Reiss Nelson

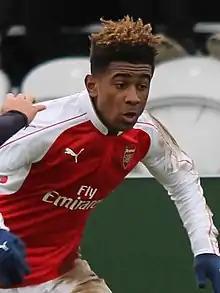
Nelson playing for Arsenal in 2015.

Nelson joined the Arsenal Academy in 2008, when he was eight years old. Throughout his long youth career at Arsenal, he was regarded as one of the club's most promising young players; he often impressed the youth coaches at the club and regularly played above his age group. Before making his senior debut in 2017, he was playing in the under-21 youth team, five years above his age group. Nelson signed his first professional contract in December 2016, following his 17th birthday.